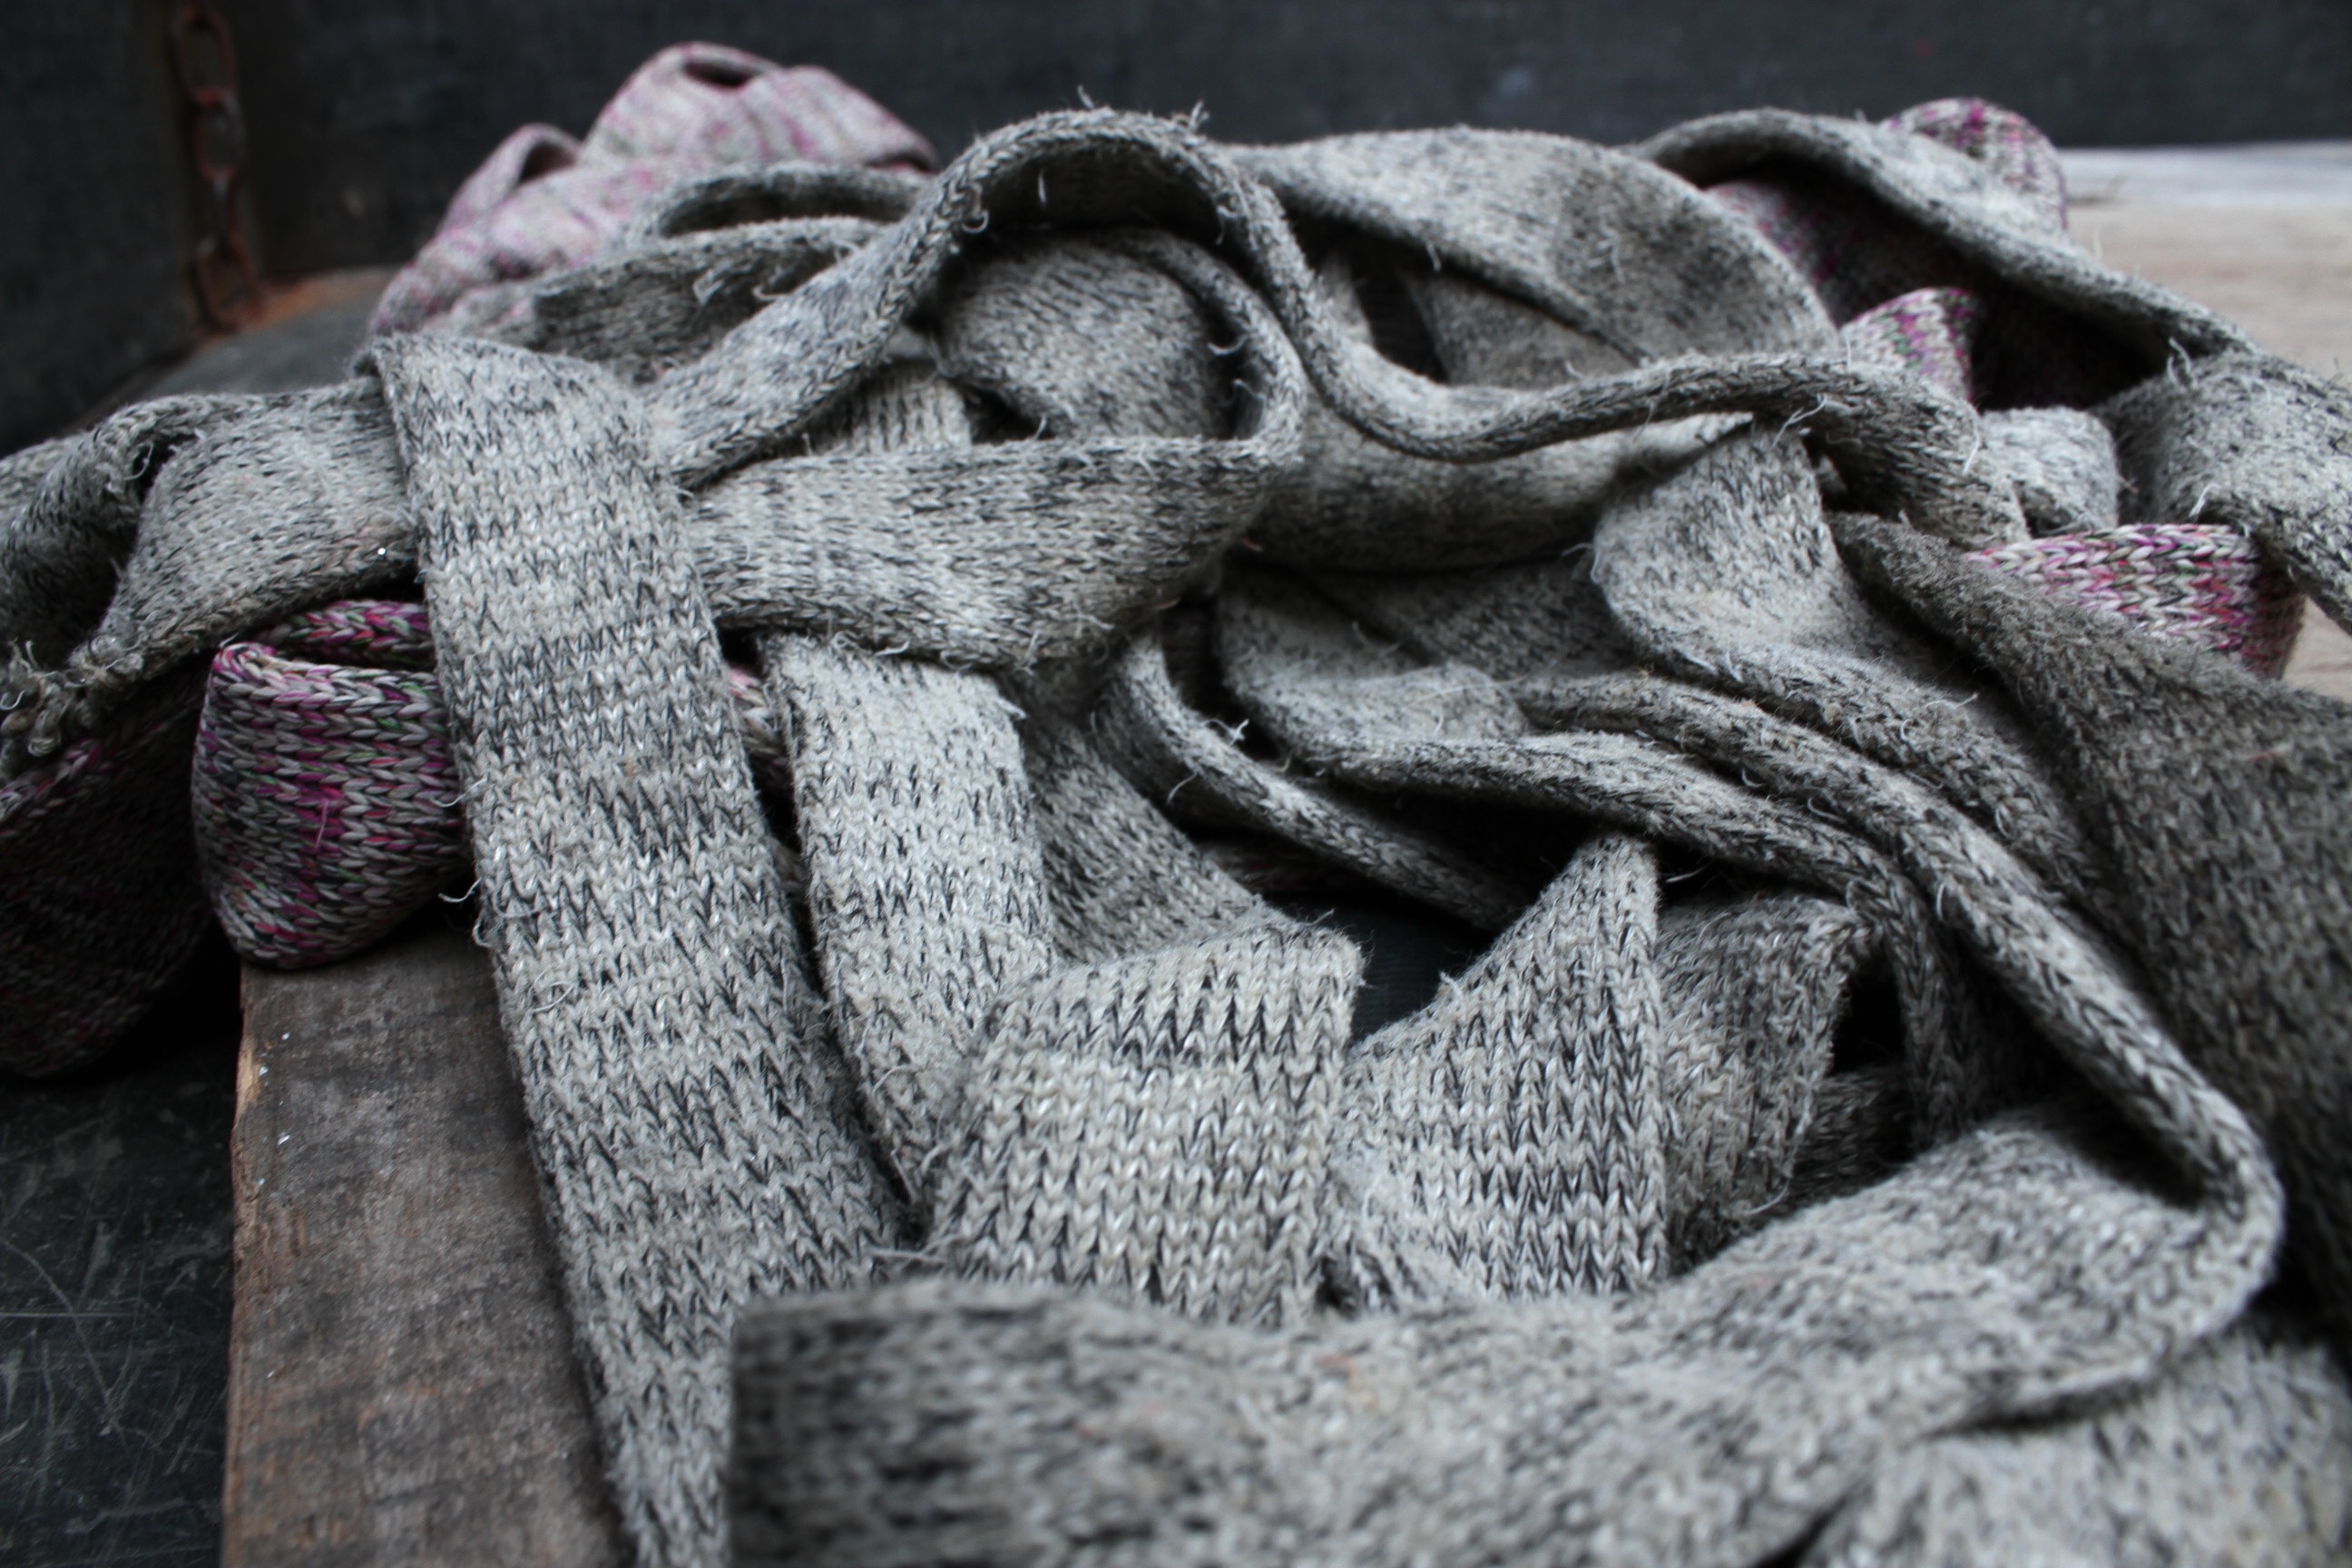
rock, statue, scarf, material, flannel, textile, sculpture, art, temple, carving, relief, stone carving, velvet scarves, iron gray